Randy Miller (baseball)

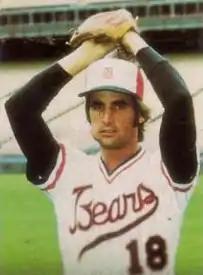
Miller with Denver Bears in 1978

Randall Scott Miller (born March 18, 1953) is an American former Major League Baseball pitcher who played with the Baltimore Orioles in and the Montreal Expos in . He was traded along with Rudy May and Bryn Smith from the Orioles to the Expos for Don Stanhouse, Joe Kerrigan and Gary Roenicke at the Winter Meetings on December 7, 1977.